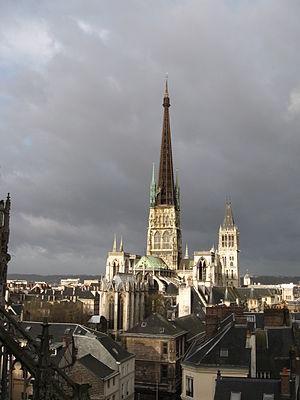
Cathédrale Notre-dame vu de l'église Saint Maclou This building is classé au titre des Monuments Historiques. It is indexed in the Base Mérimée, a database of architectural heritage maintained by the French Ministry of Culture,